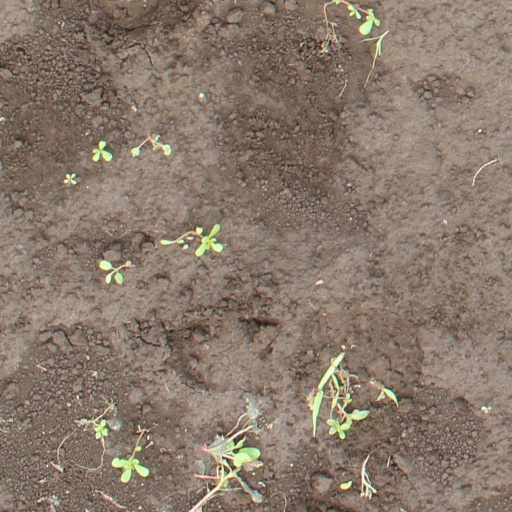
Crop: soybean